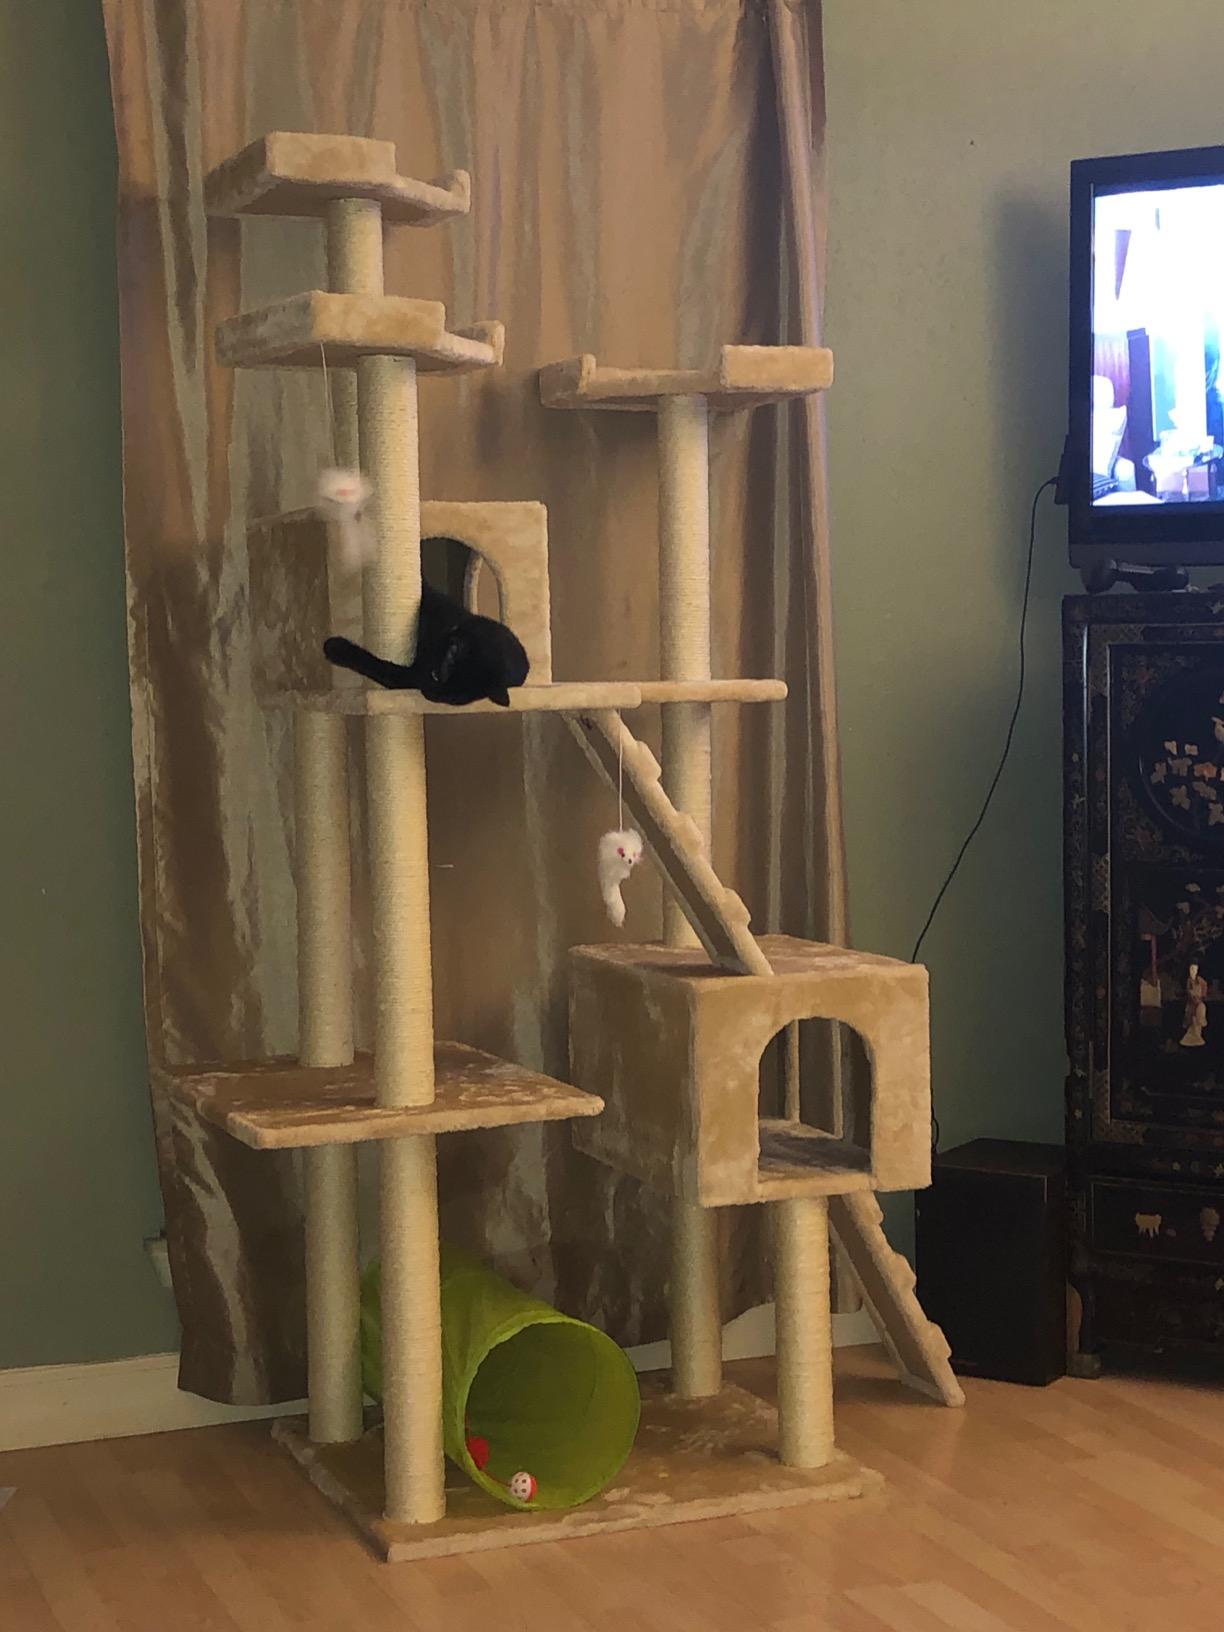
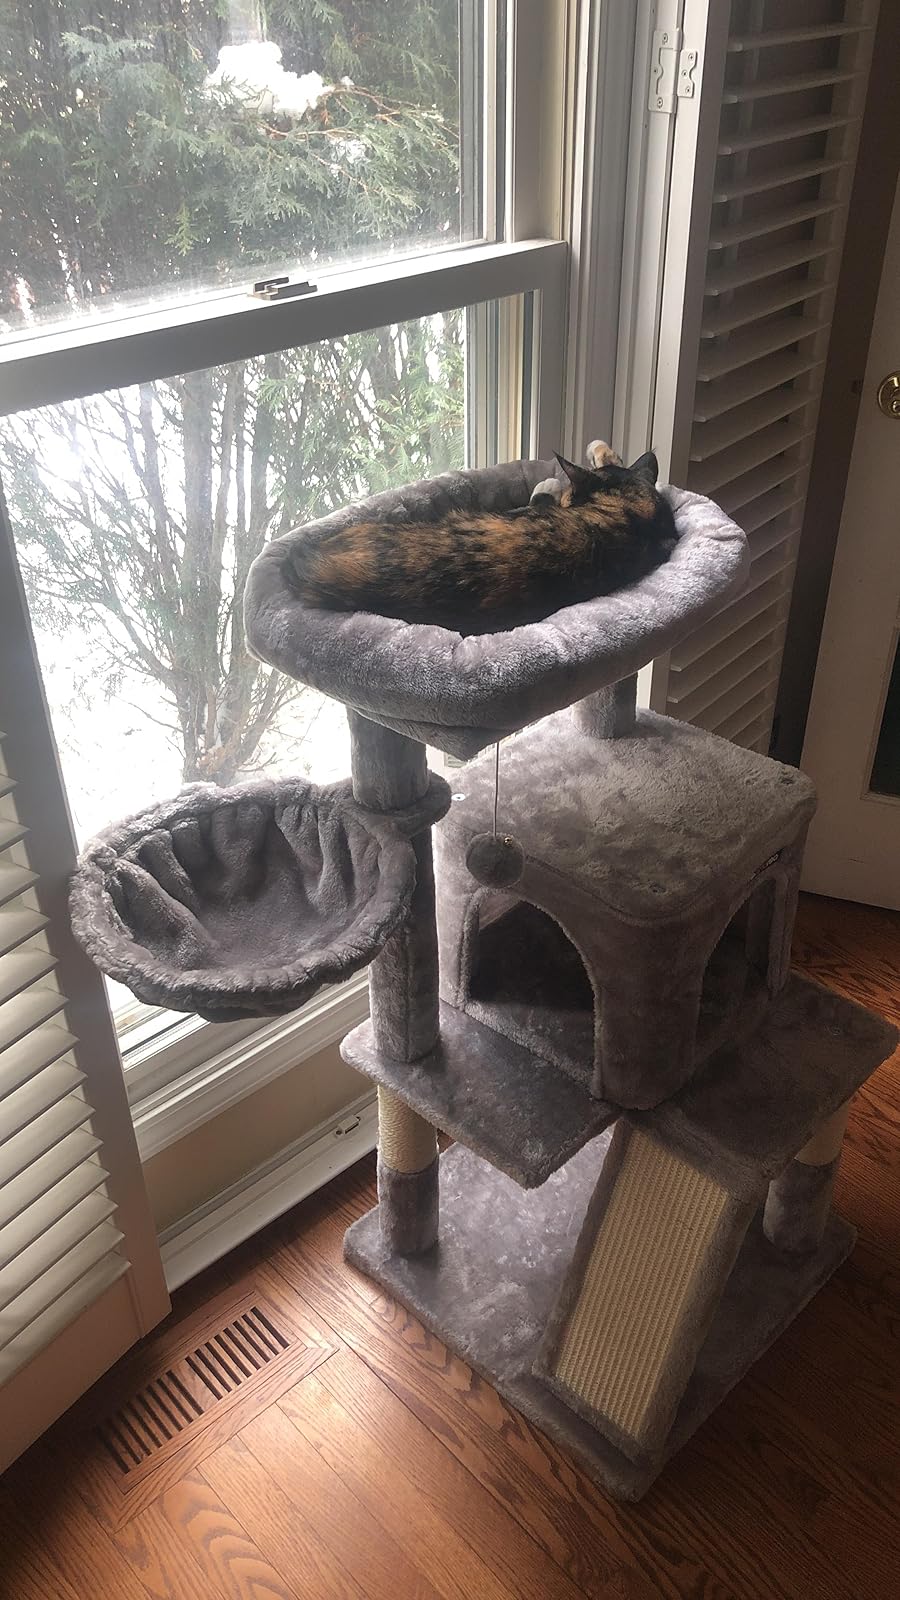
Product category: items_cat tree
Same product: no